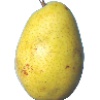
Label: pear_monster